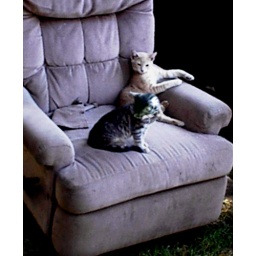
Yellow cat knows how to sit in a lounge chair